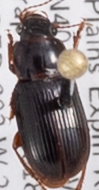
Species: Harpalus desertus
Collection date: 2018-04-12
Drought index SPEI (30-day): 0.25
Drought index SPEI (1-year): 0.662
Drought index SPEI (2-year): -0.142